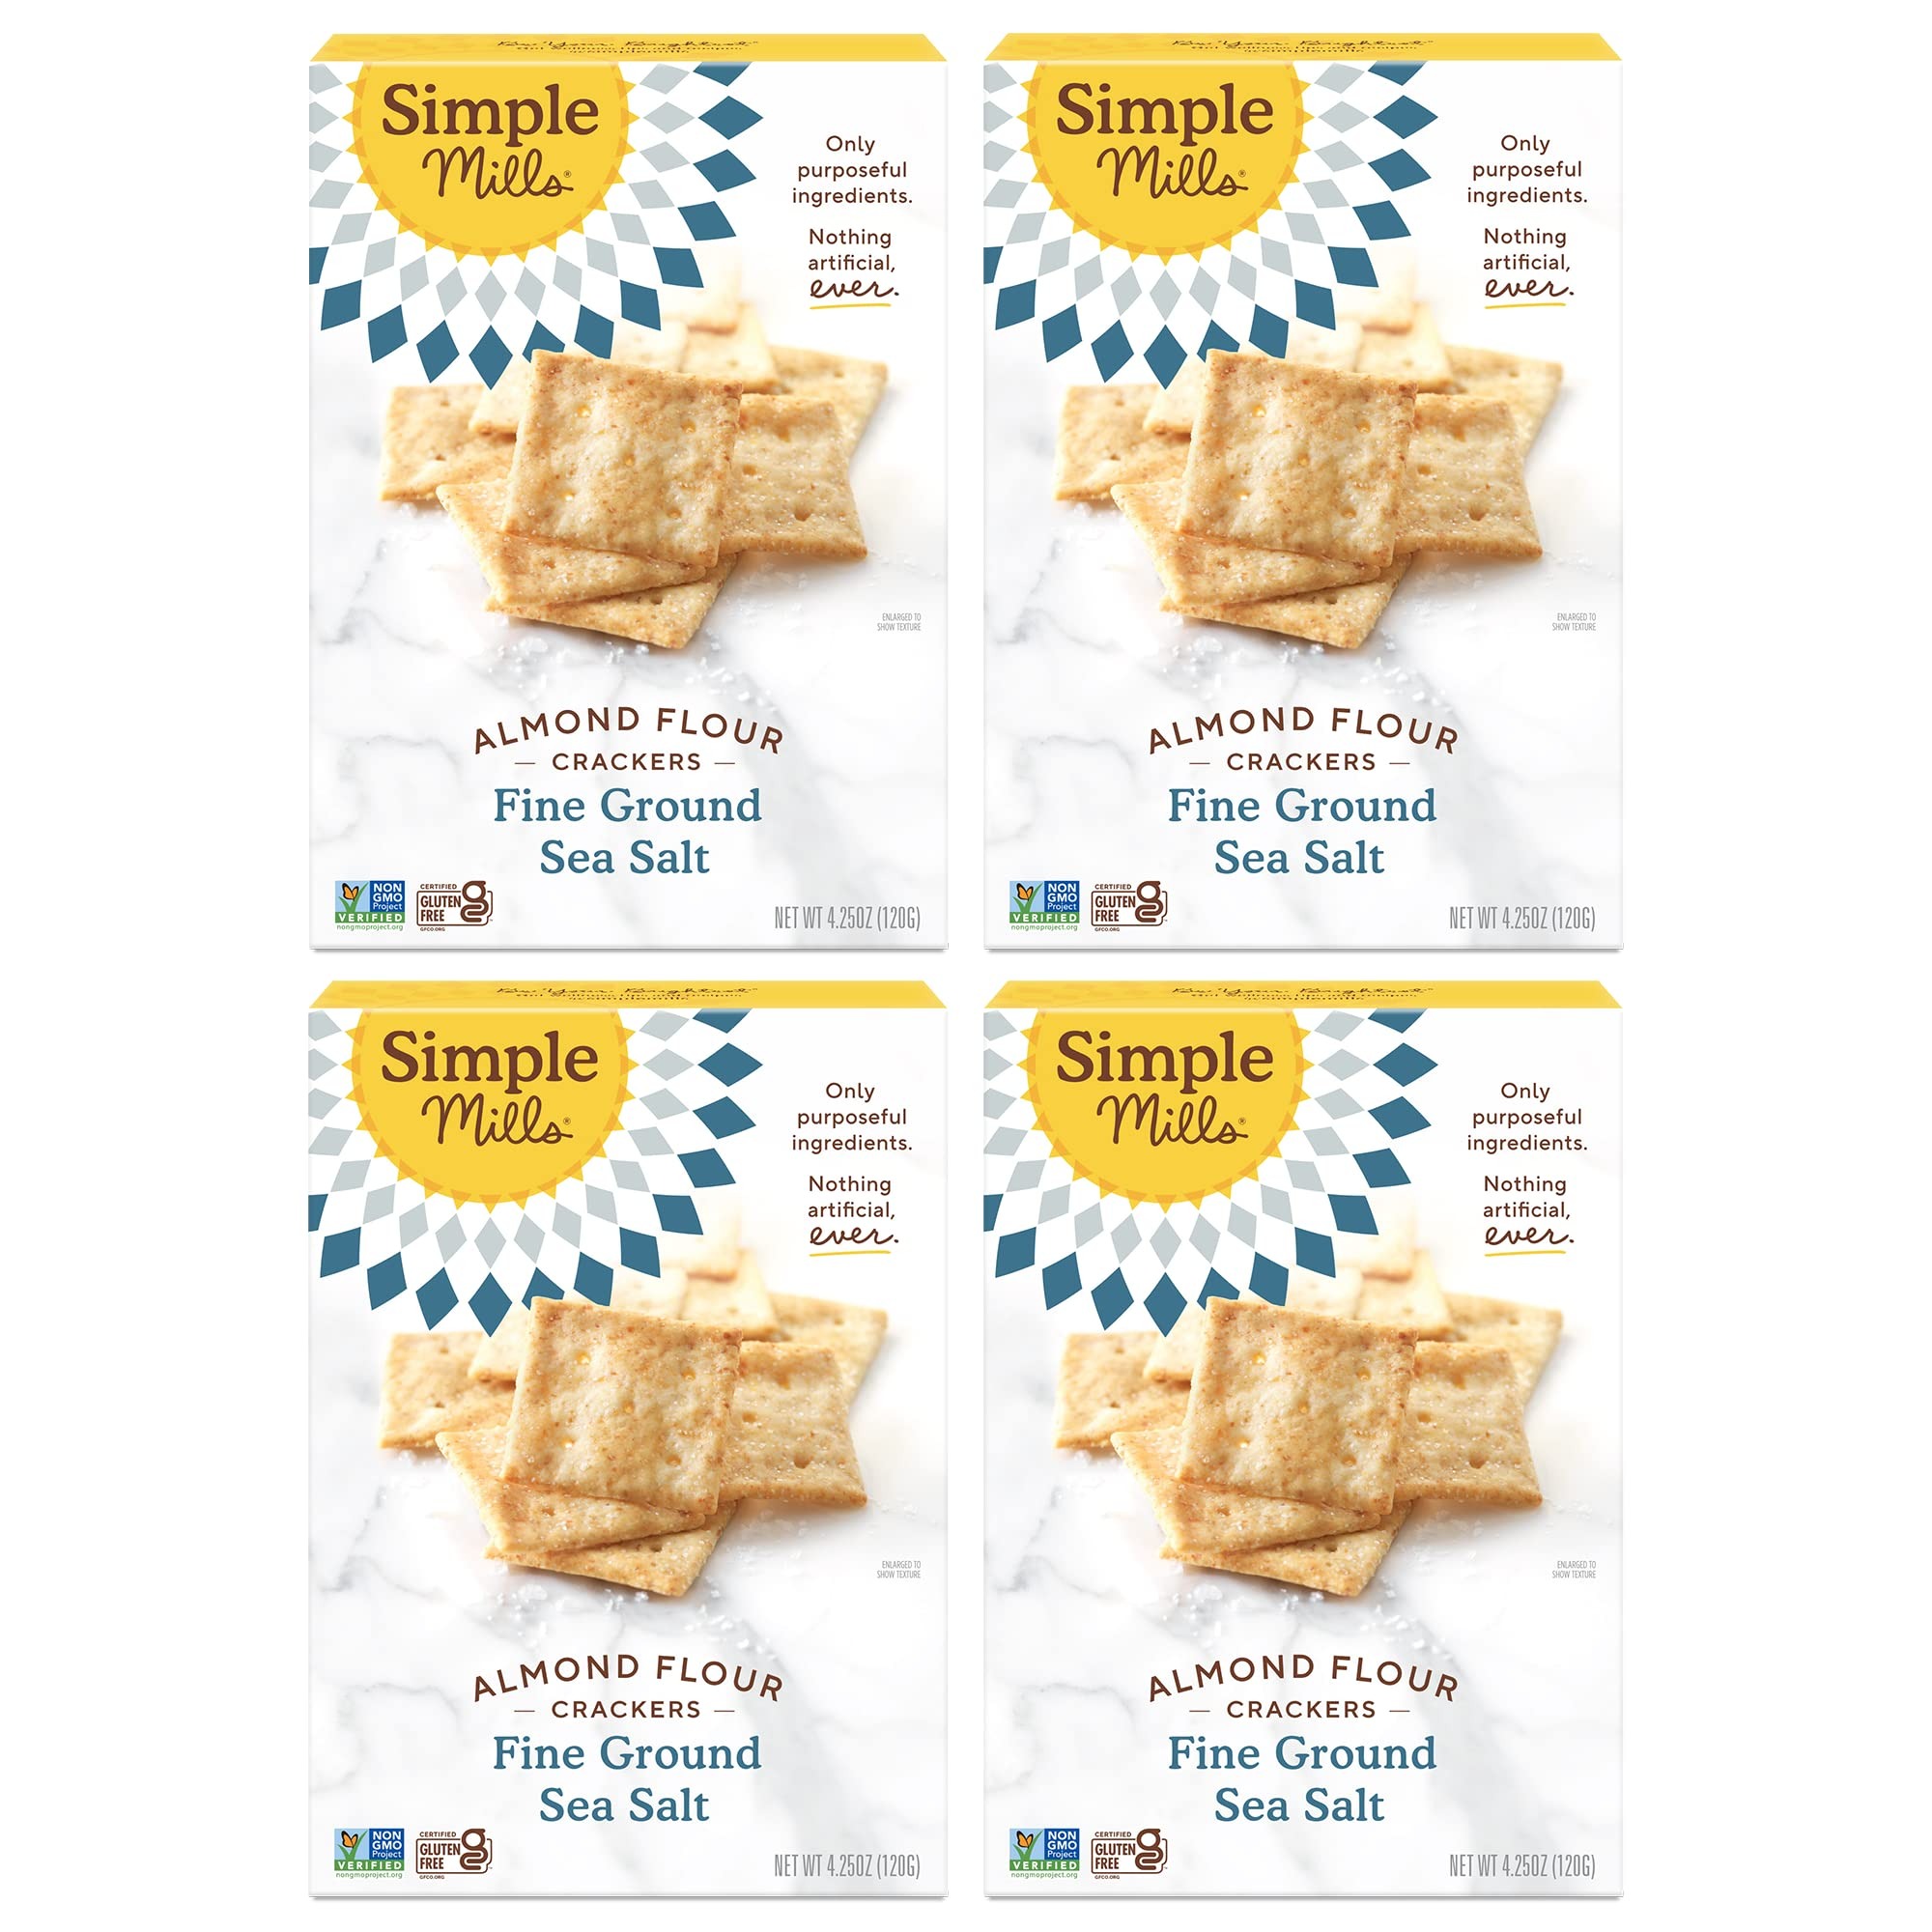
Item Name: Simple Mills Almond Flour Crackers, Fine Ground Sea Salt - Gluten Free, Vegan, Healthy Snacks, 4.25 Ounce (Pack of 4)
Bullet Point 1: Receive 4 boxes of Simple Mills Fine Ground Sea Salt Almond Flour Crackers. The herbaceous cracker that you deserve and deserves a prime spot on your next cheese board or dip spread.
Bullet Point 2: Take a look at our nutritious cracker ingredients. Nutrient dense, purposeful ingredient list for these delicious snacks from Simple Mills.
Bullet Point 3: See our reviews on your iPhone, iPad, Android, or laptop by scrolling down to see how other consumers rate our delicious taste!
Bullet Point 4: Nothing artificial, ever. Shelf stable snack that is perfect for stocking up the pantry and great way to gain energy and boost productivity
Bullet Point 5: Made With Simple Ingredients, Certified Gluten free, Non-GMO, Grain Free, Corn Free, Paleo Friendly
Value: 17.0
Unit: Ounce

Price: 4.79